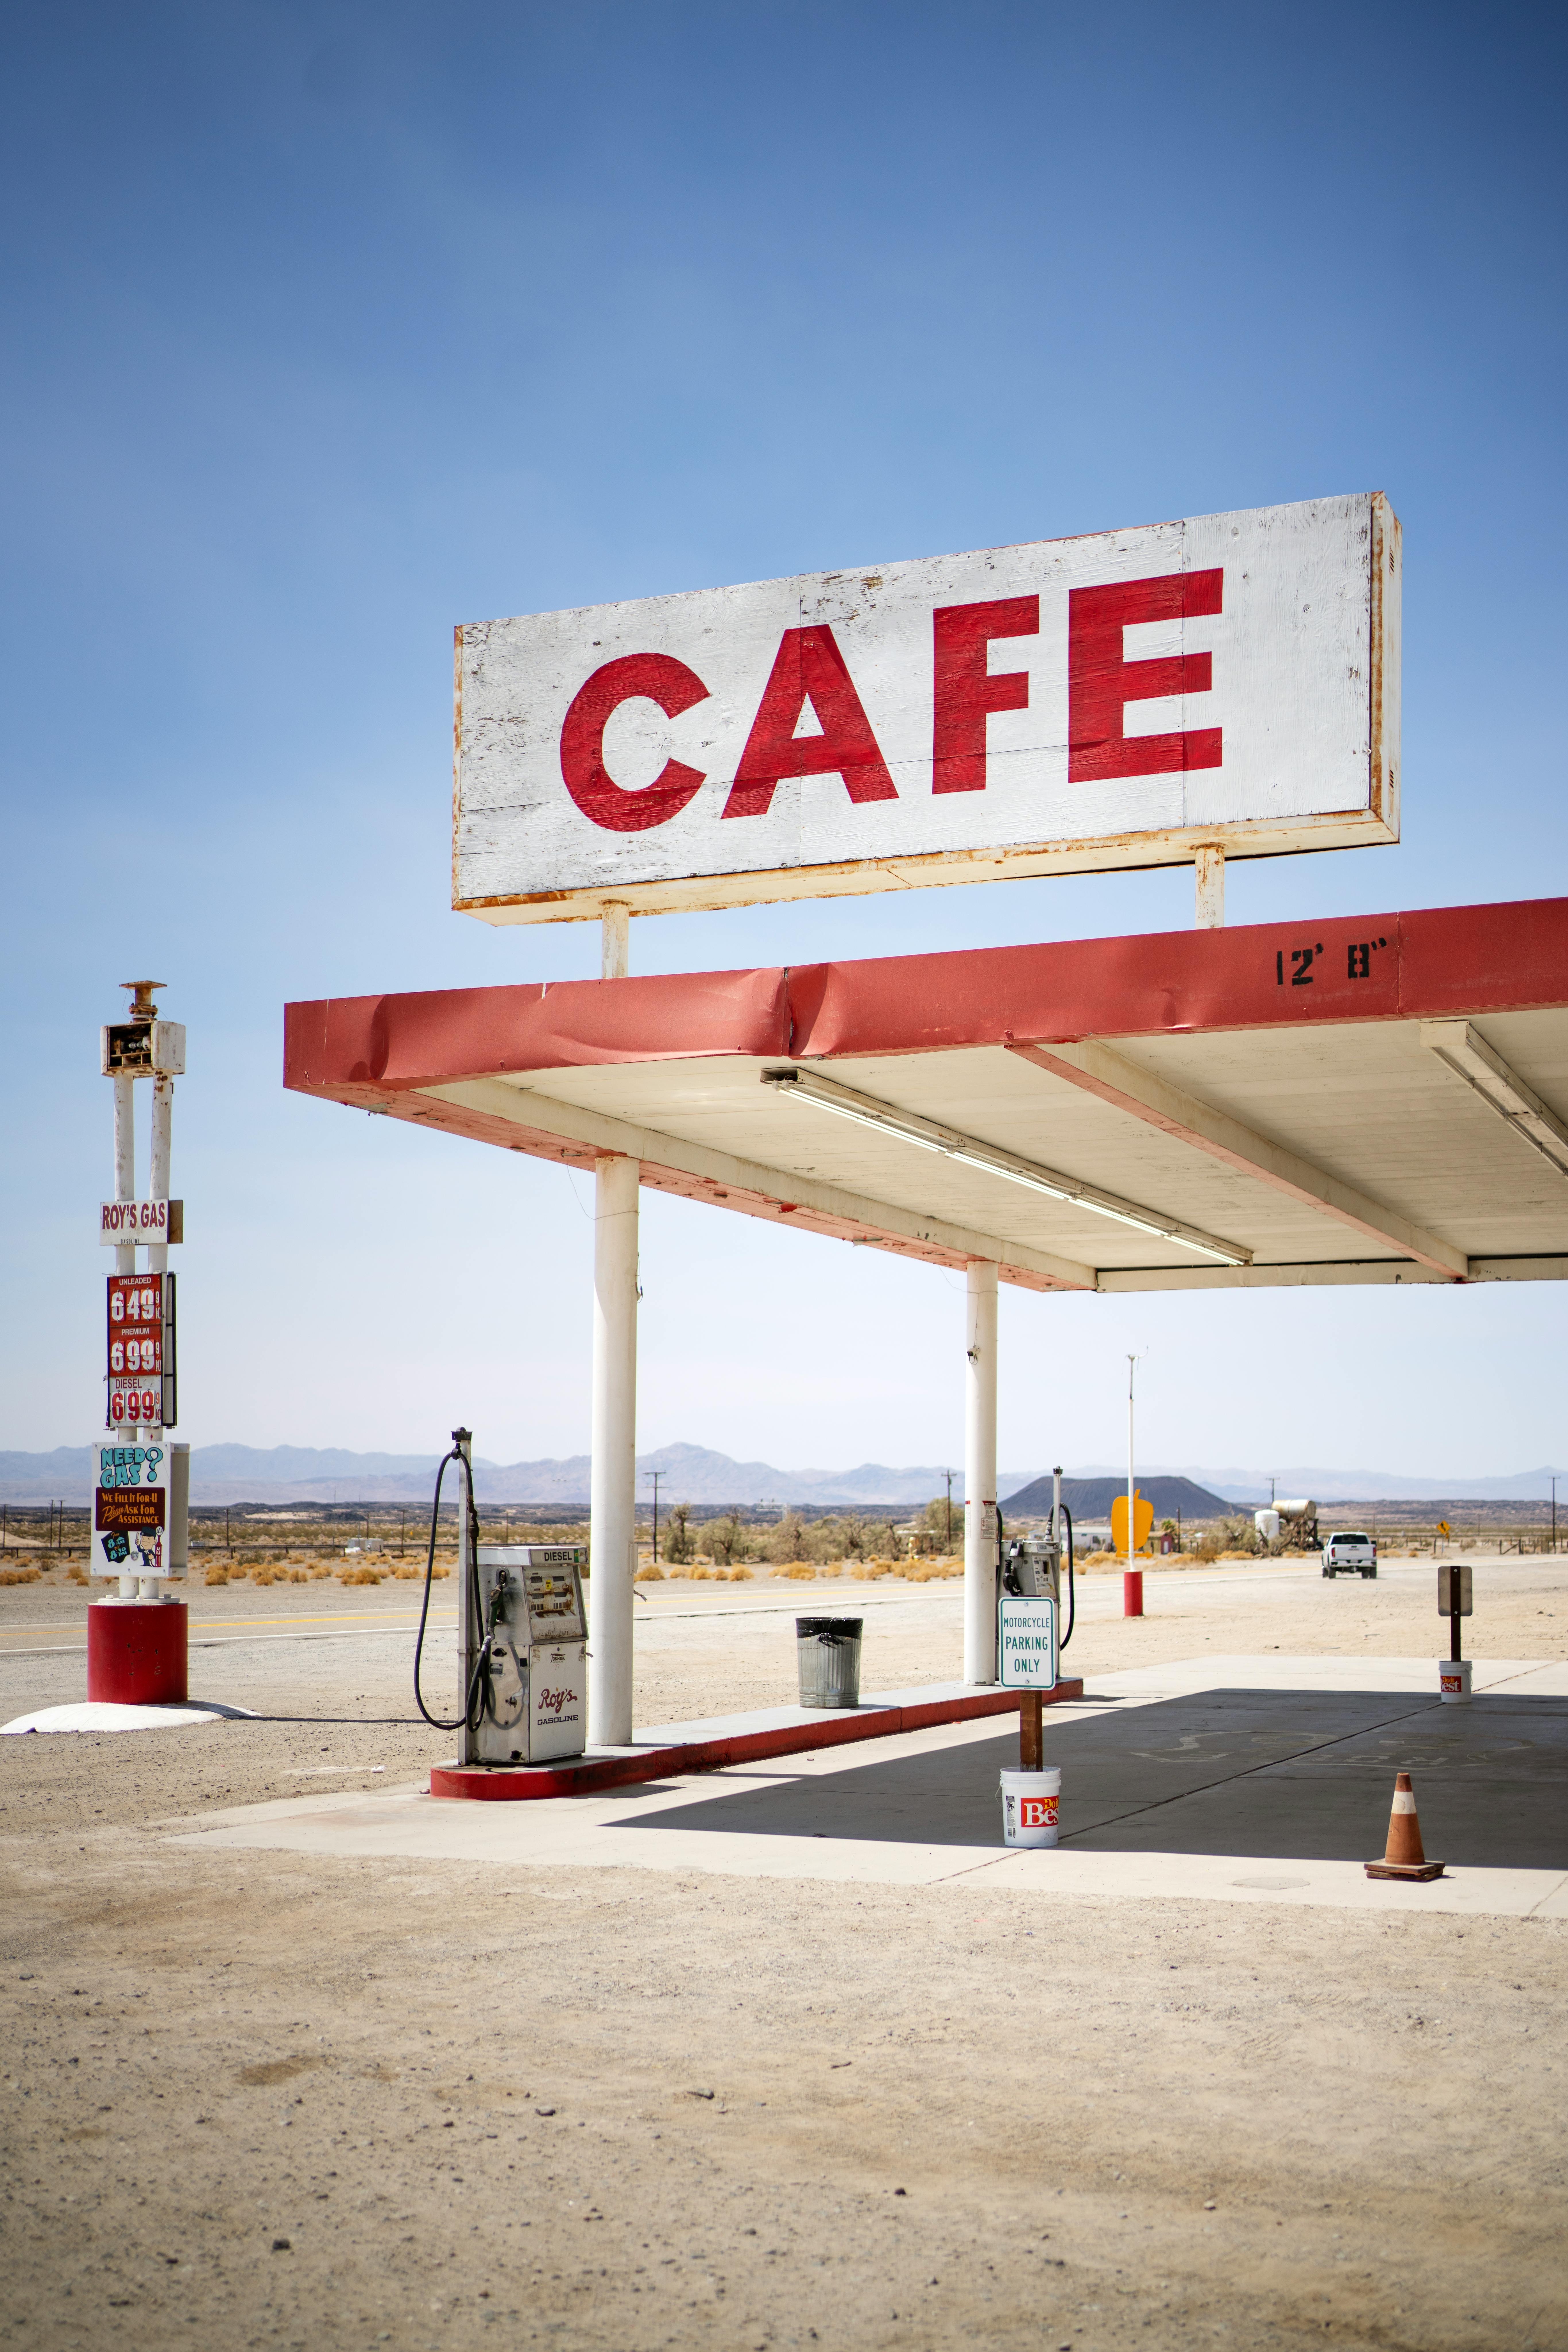
natural, sky, filling station, shade, gas, font, landscape, asphalt, gasoline, horizon, business, signage, cloud, advertising, beach, fuel, rectangle, sign, building, water, ocean, sand, petroleum, machine